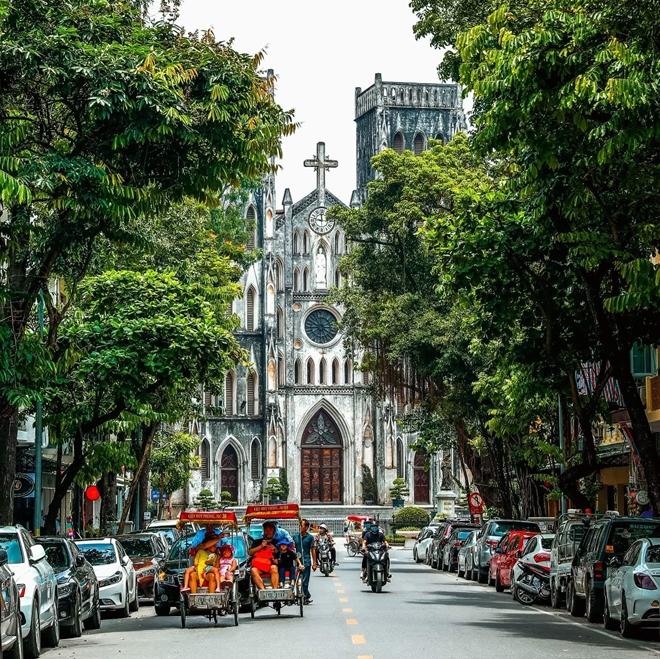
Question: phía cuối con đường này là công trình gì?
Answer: nhà thờ